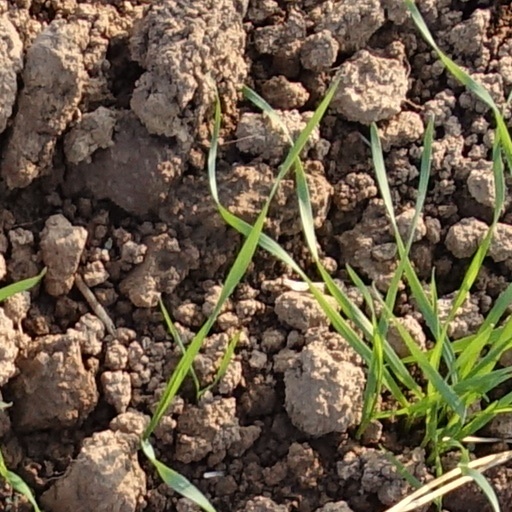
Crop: wheat